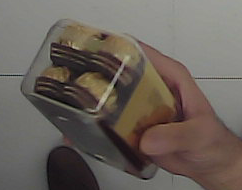
Product: rocher_chocolate